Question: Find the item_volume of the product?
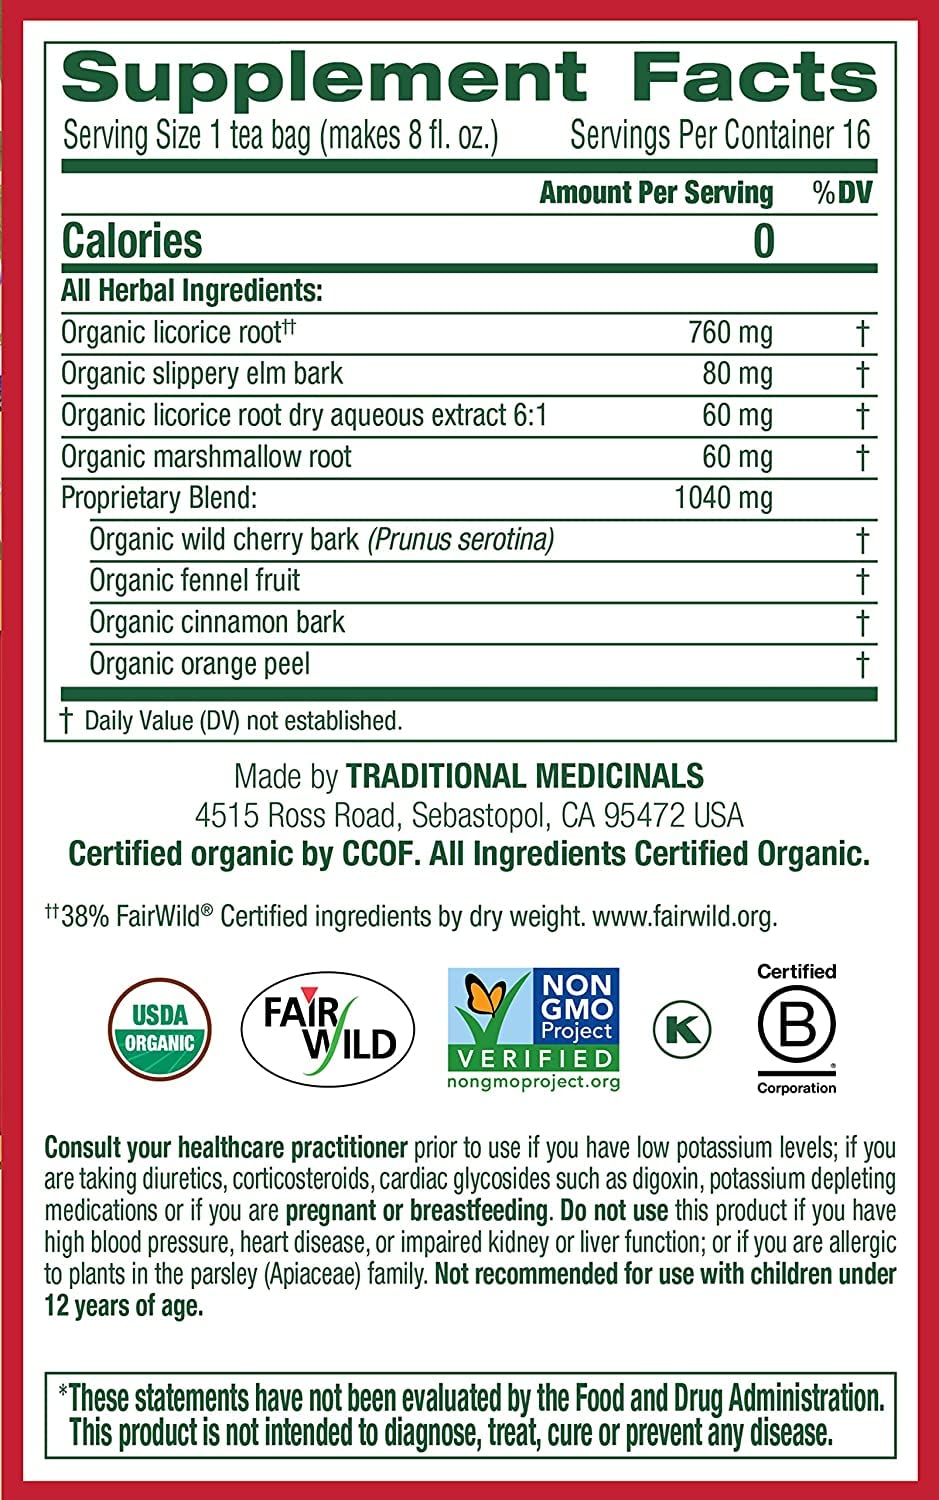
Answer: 8.0 fluid ounce